Moscow

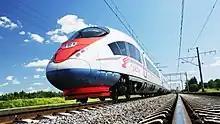
The high-speed Sapsan train links Moscow with Saint Petersburg.

The Pirogov Russian National Research Medical University (formerly known as Russian State Medical University) is a medical higher education institution in Moscow, Russia founded in 1906. It is fully accredited and recognized by Russia's Ministry of Education and Science and is currently under the authority of the Ministry of Health and Social Development. Named after Russian surgeon and pedagogue N.I. Pirogov (1810–1888), it is one of the largest medical institutions and the first university in Russia to allow women to acquire degrees.